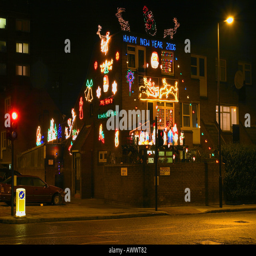
christmas lights displayed on the outside of a house